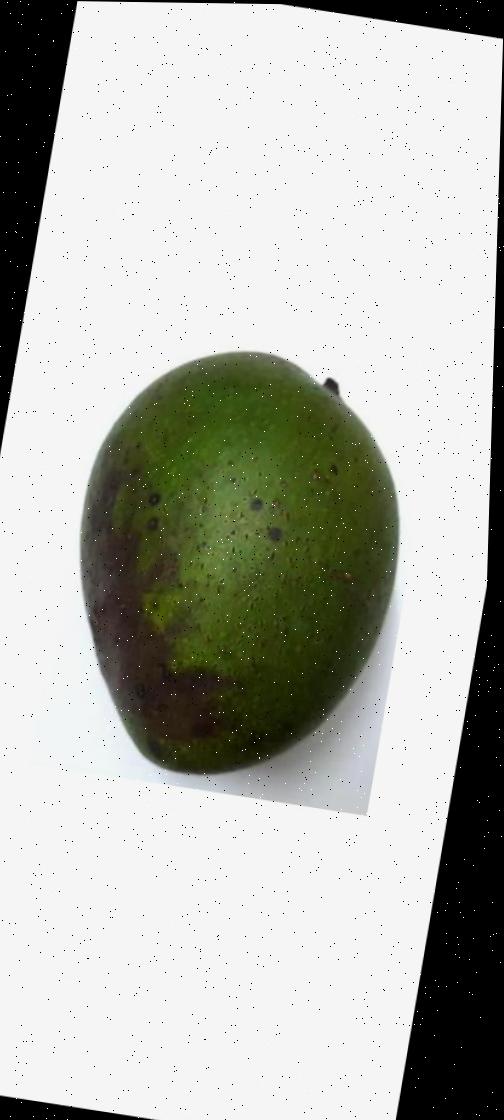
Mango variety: Ashshina Zhinuk